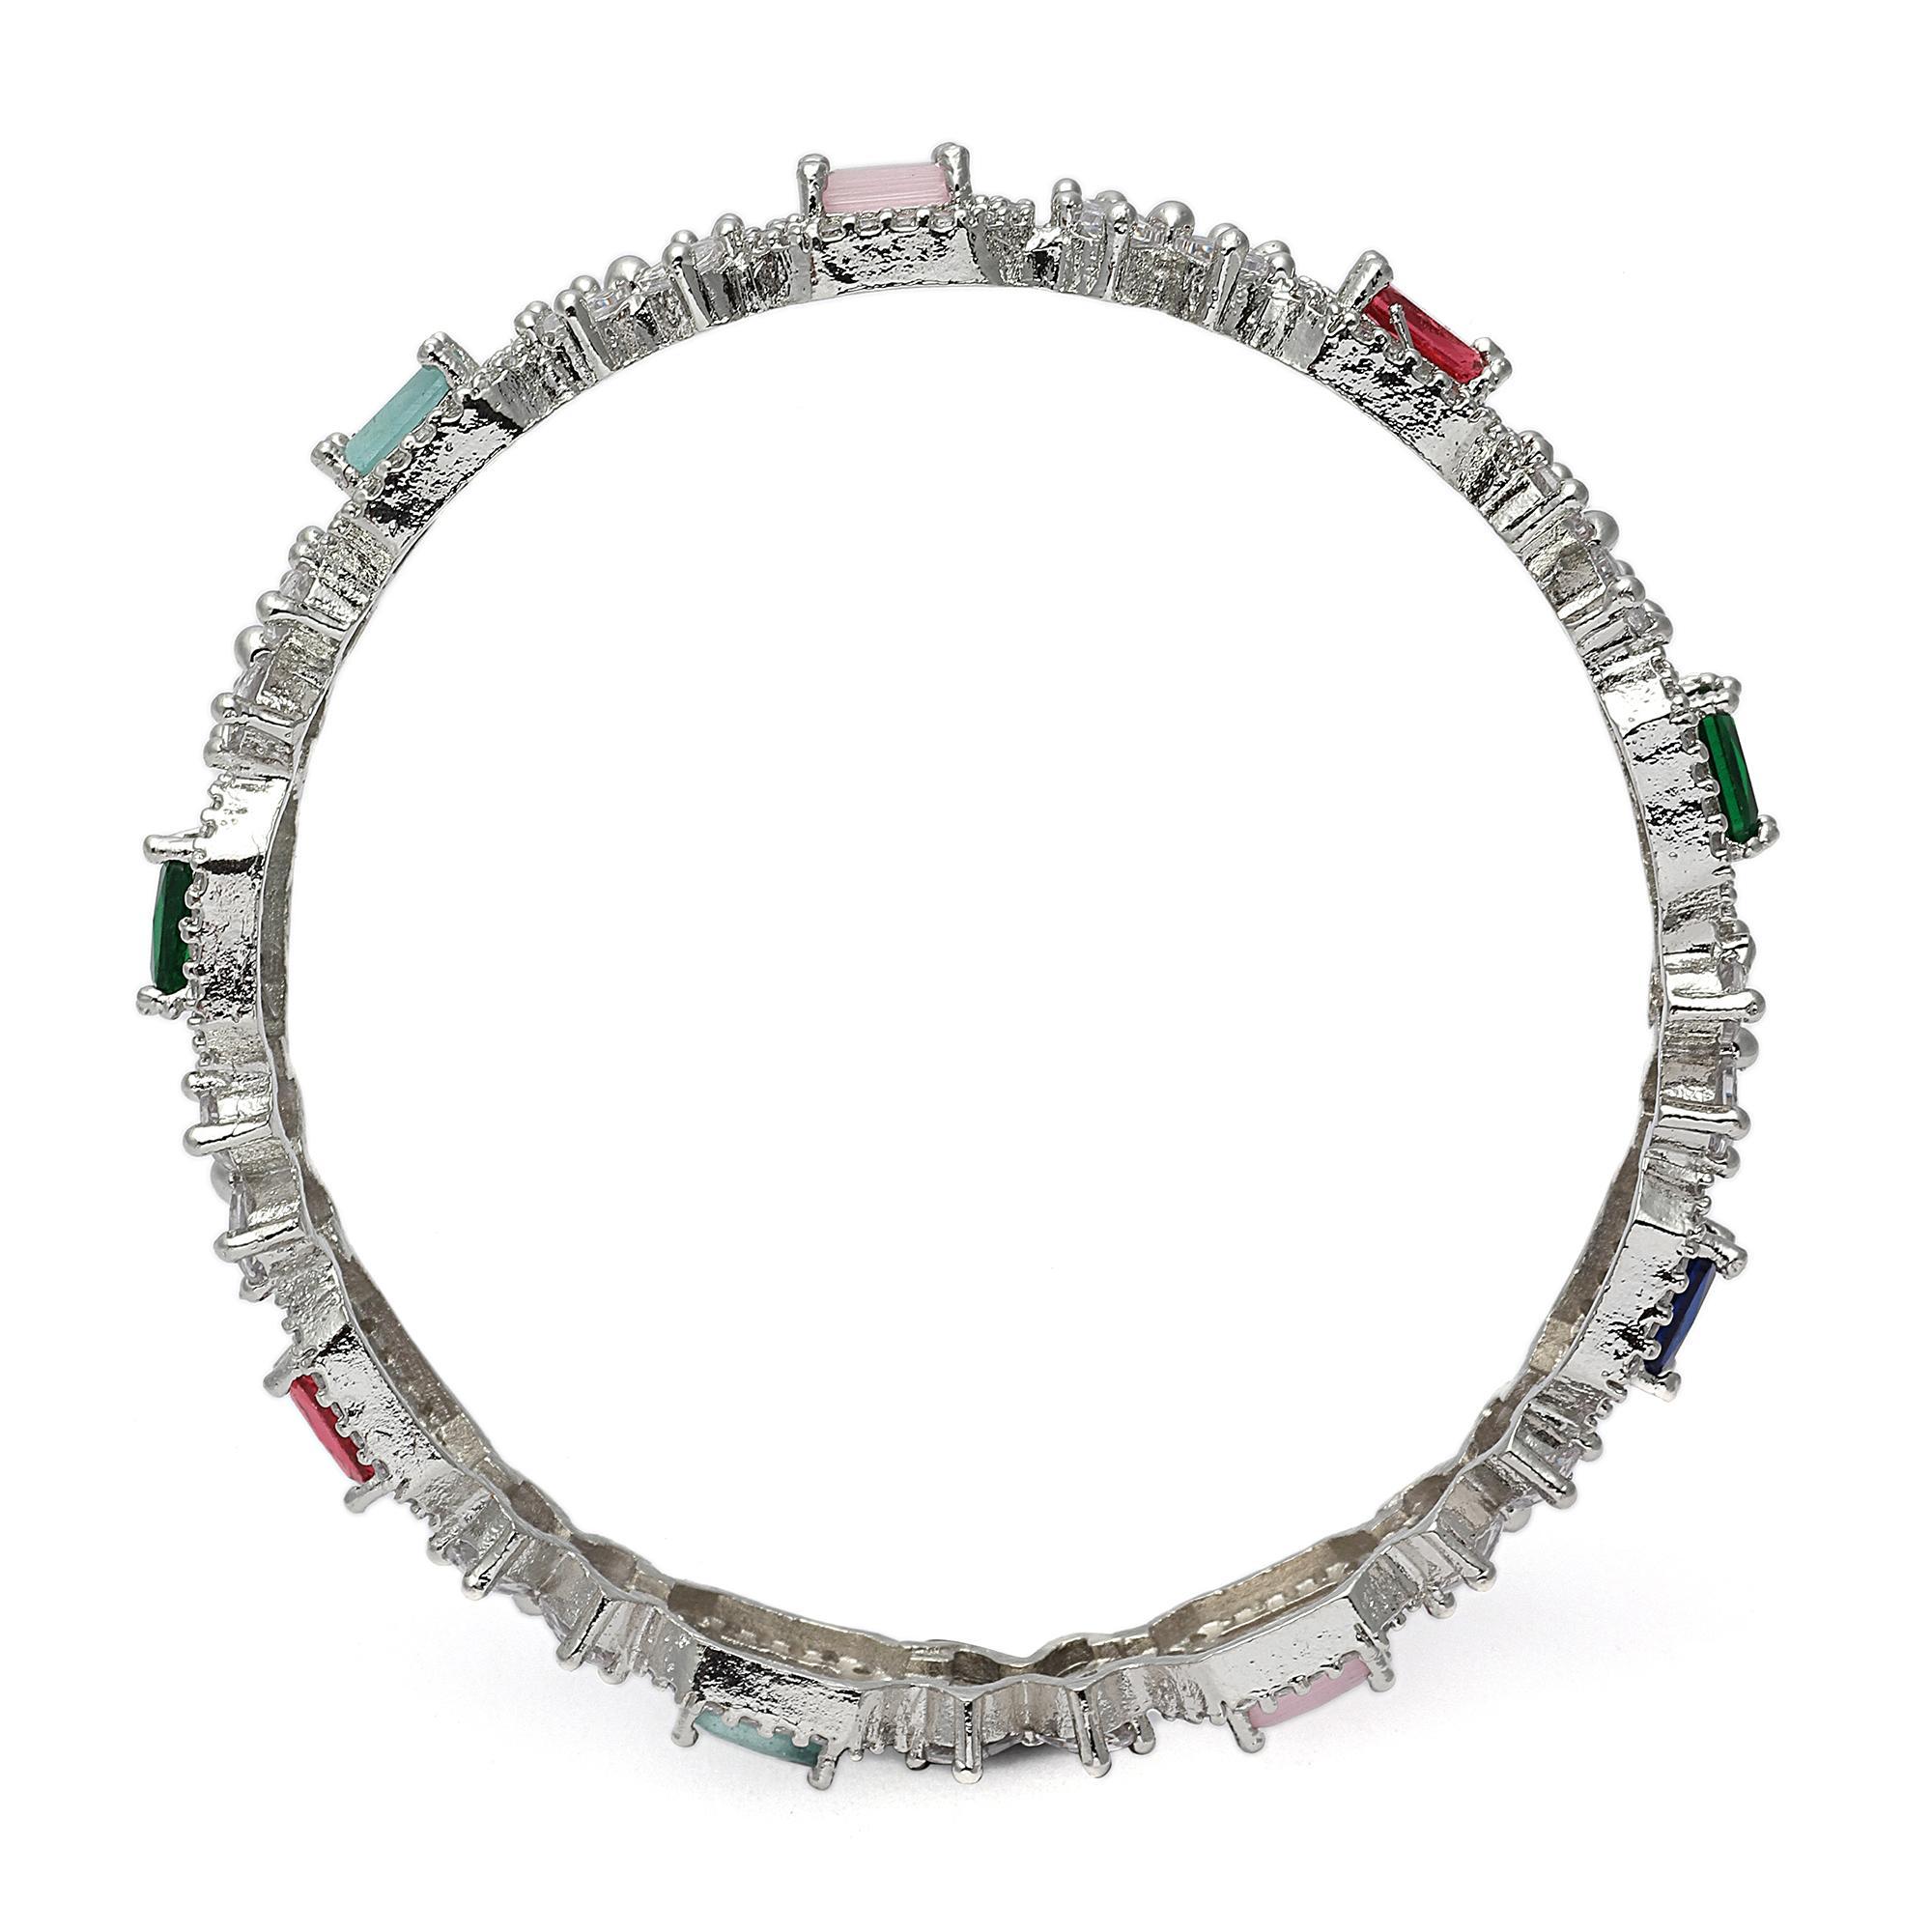
ZENEME Rhodium-Plated Multicolour Square Shape American Diamond Studded Handcrafted Bangles Set of 2
Type: Bangles
Brand: Zeneme
Price: Rs. 749
 Be a trendsetter and embrace yourself with the wide collection of zeneme. Jewelry has its own place in our hearts. It is every woman’s best friend and more. Since a decade 2011 and with vision of fulfilling every womans desire to look radiant with the unique collection of jewellery which is not just a tradition, it is a form of lifestyle. Zeneme has consistently ensured that it spreads happiness with its masterpieces not just in india but across the globe. Must-have, daily-wear elegant american diamond studs and cuffs from the house of zeneme even perfect for all other special occasions.Disclaimer:Wipe your jewellery with a soft cloth after every use. Always store your jewellery in a flat box to avoid accidental scratches. Keep sprays and perfumes away from your jewellery. Do not soak your jewellery in water. Clean your jewellery using a soft brush, dipped in jewellery cleaning solution only.
Features: Bangles,Bangle,Handcrafted Designer Fashion Bangles,Emblish Design Bangles
Included: Set Of 2 Bangles